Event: Nepal Earthquake
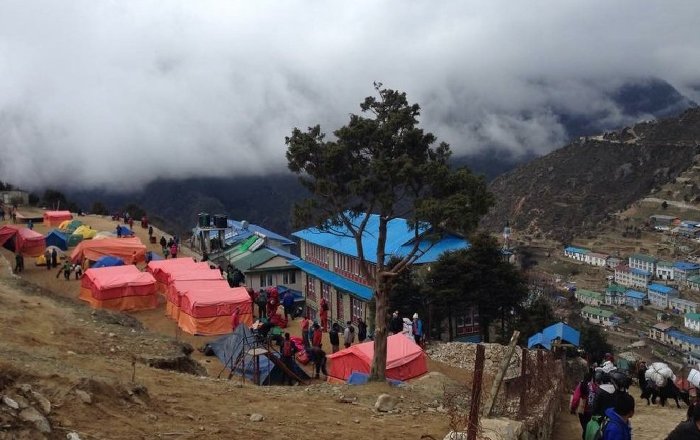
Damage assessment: no_damage